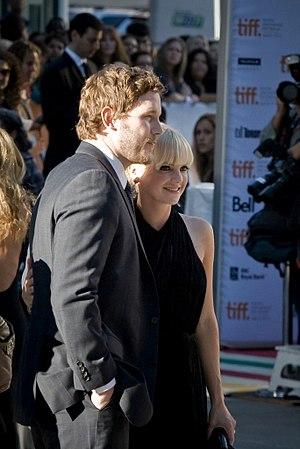
Christopher Pratt, dit Chris Pratt [kɹɪs pɹæt], est un acteur américain, né le 21 juin 1979 à Virginia.